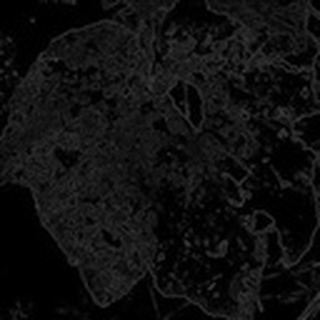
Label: cotton_powdery_mildew